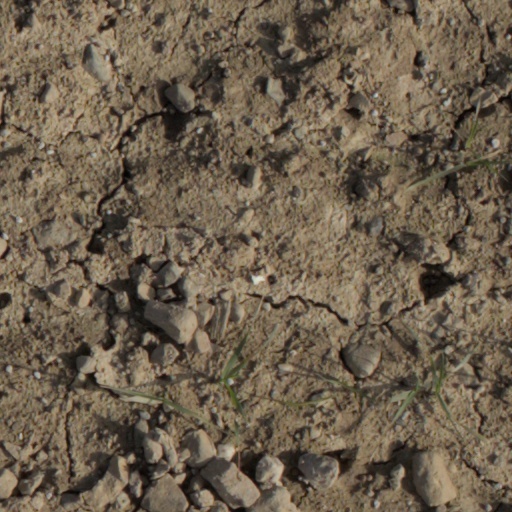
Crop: wheat